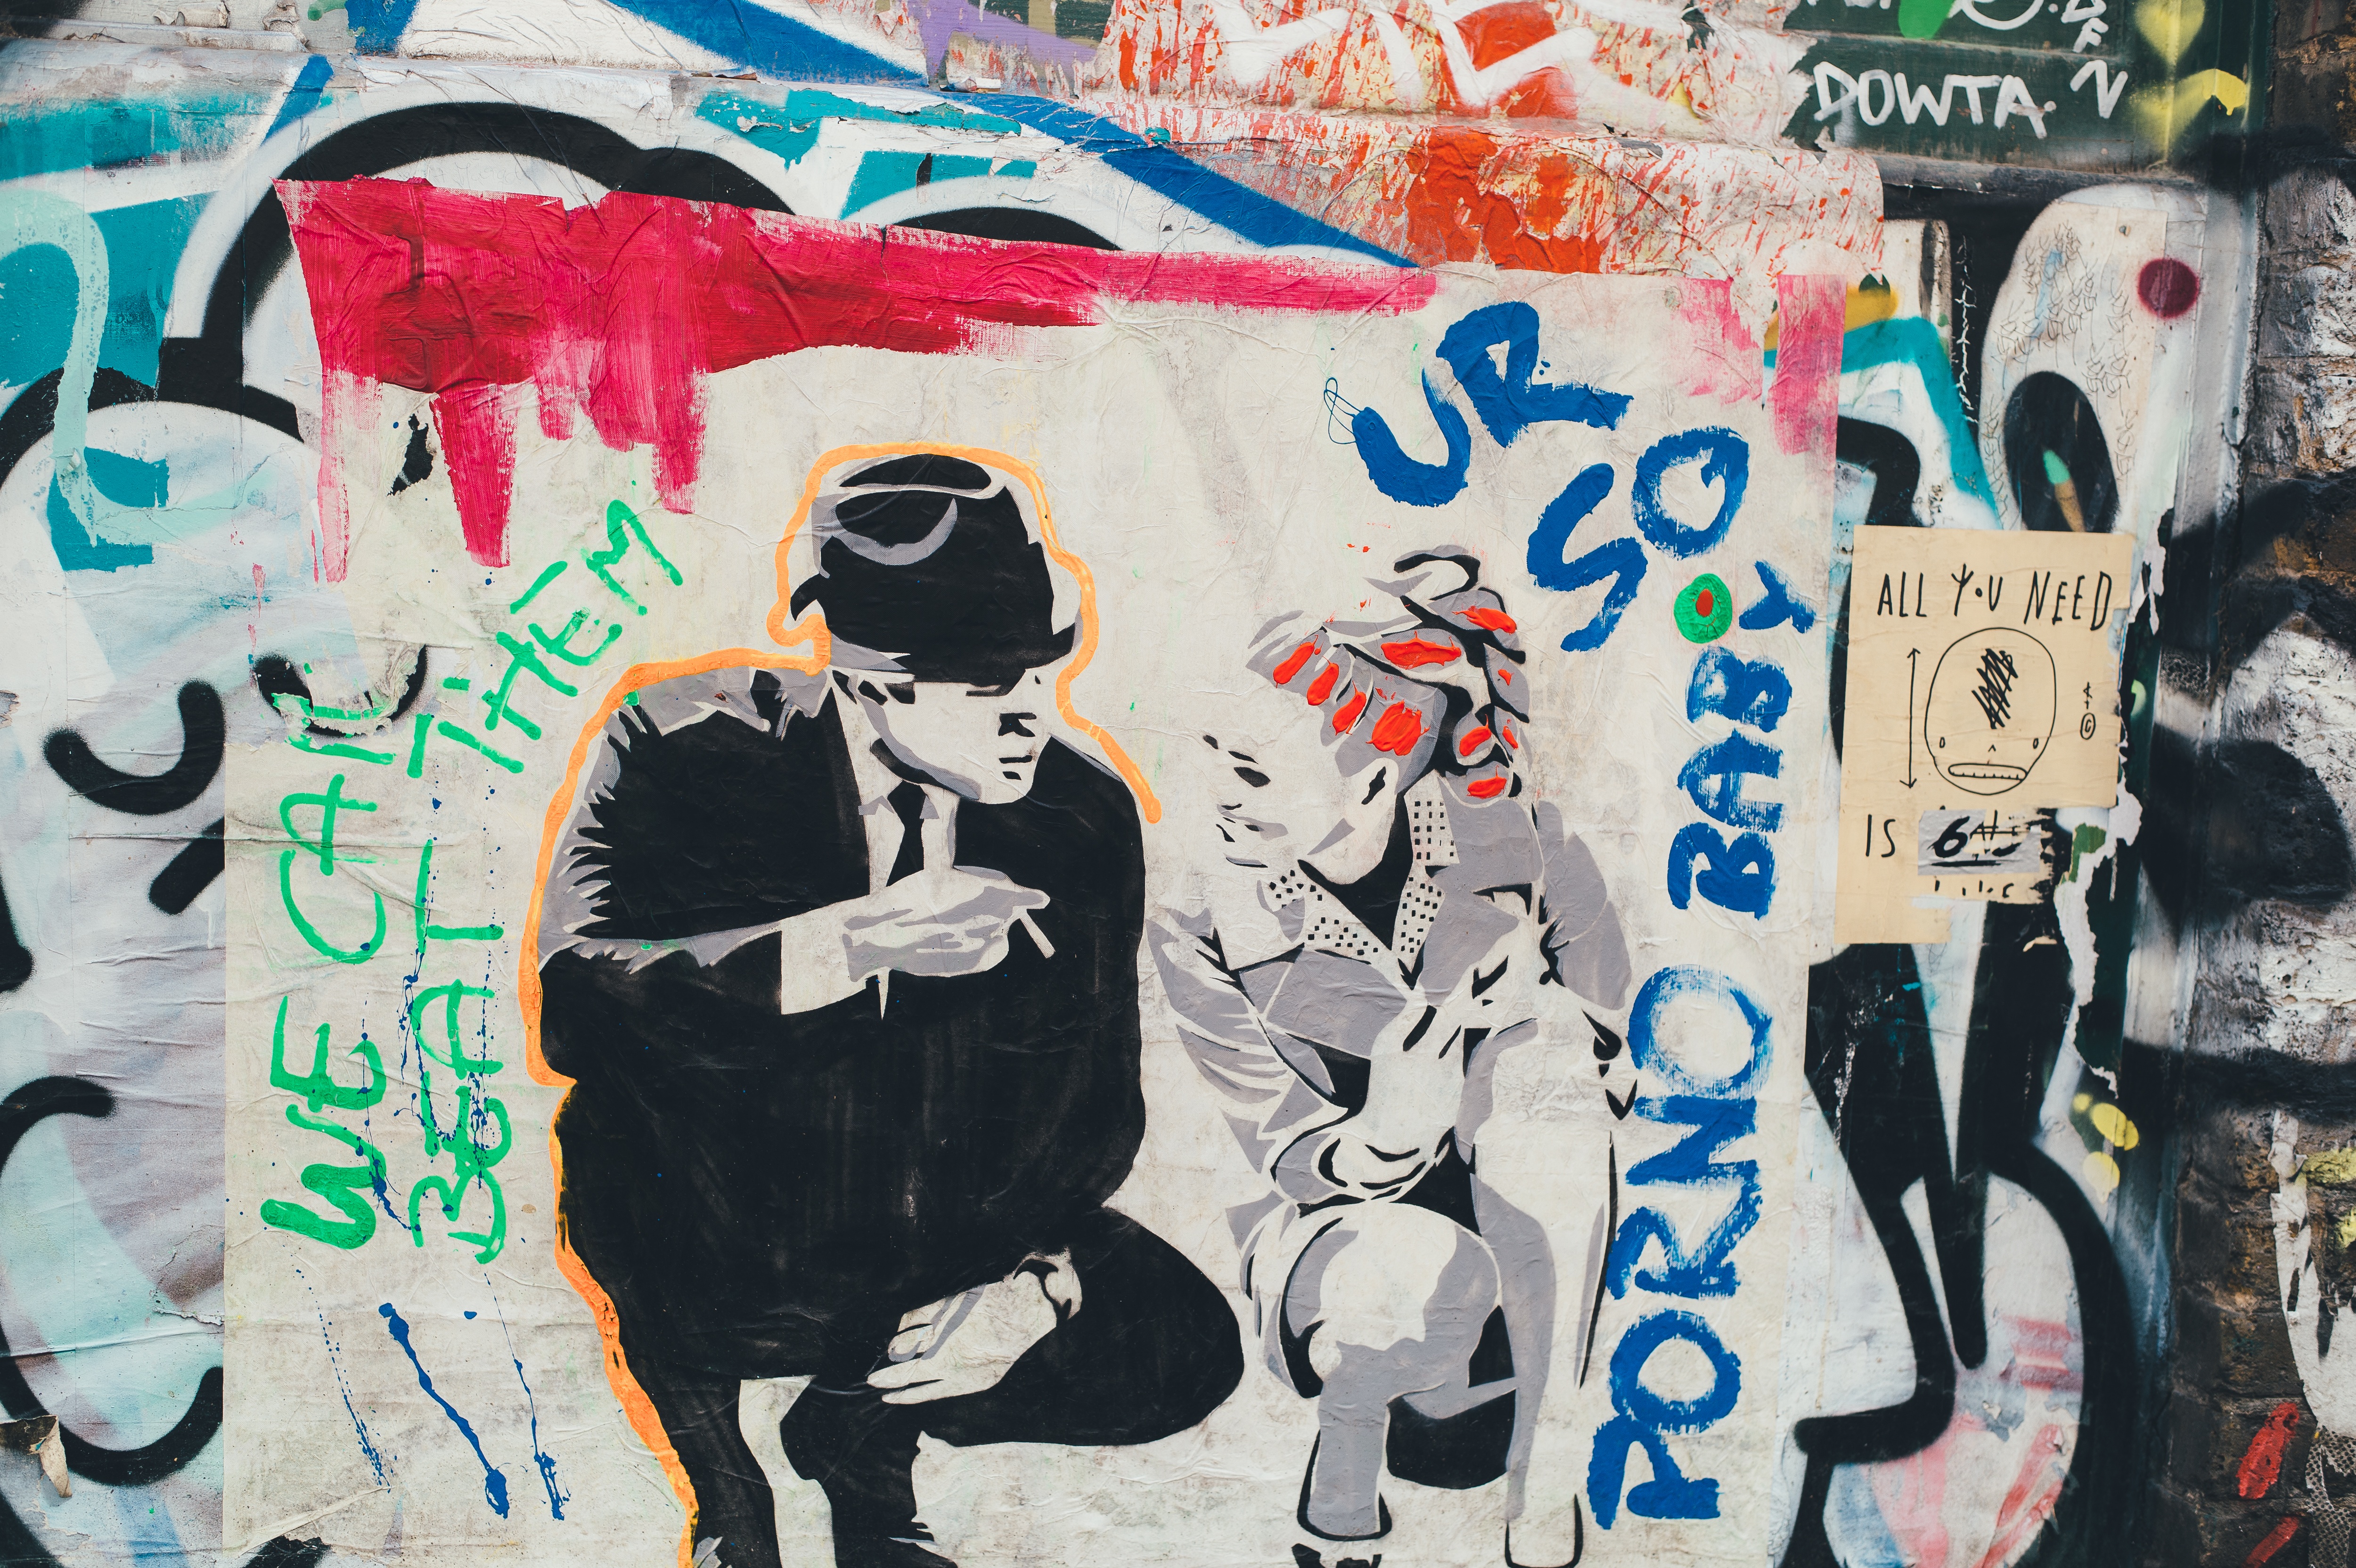
road, street, graffiti, street art, art, illustration, mural